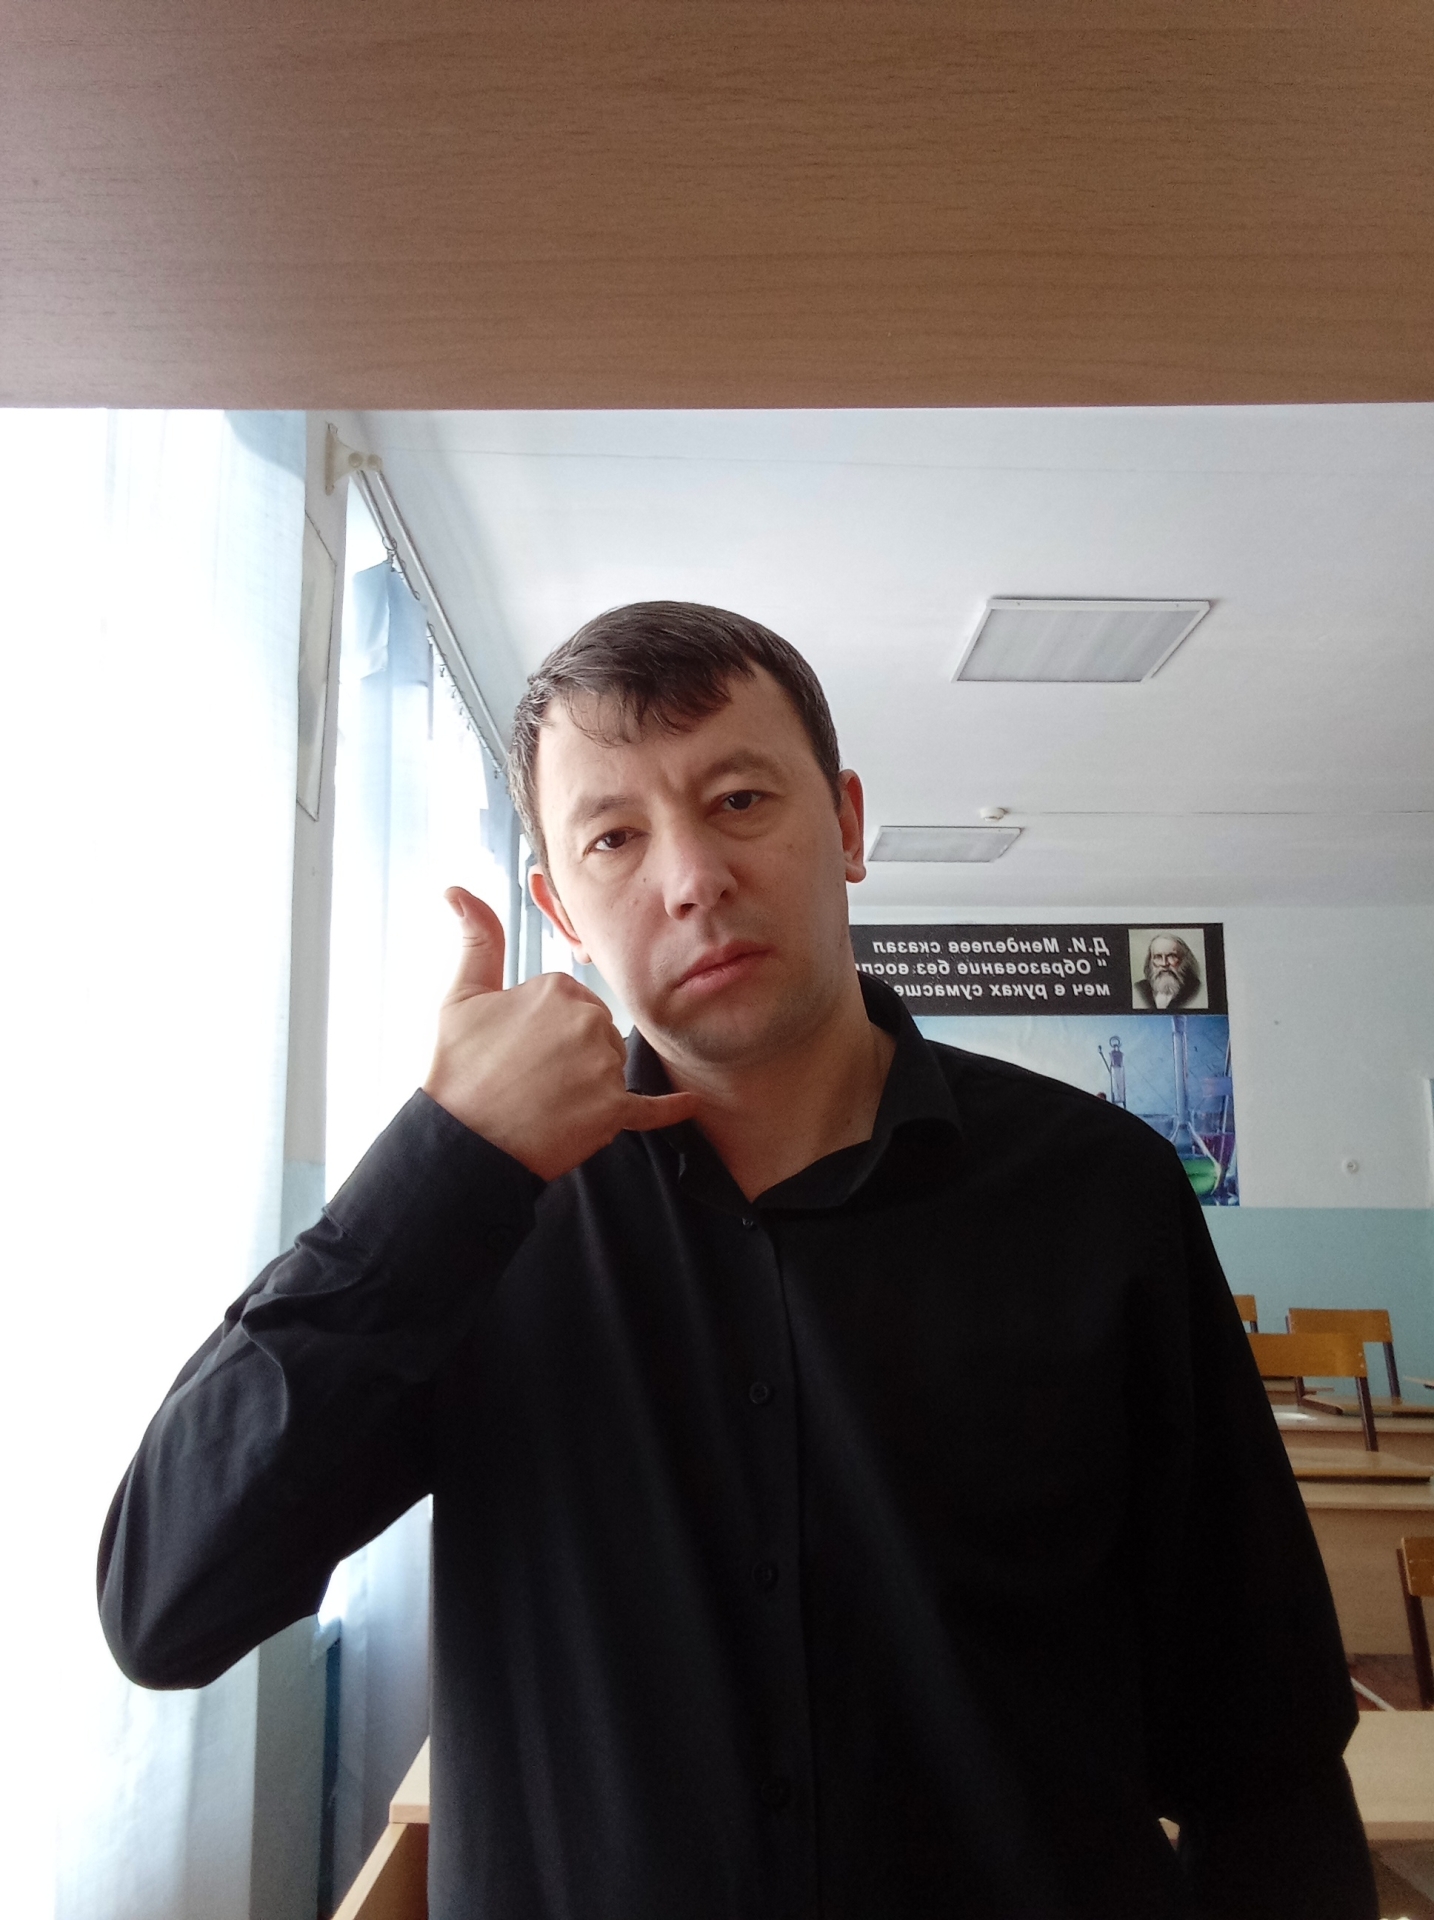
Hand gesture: call